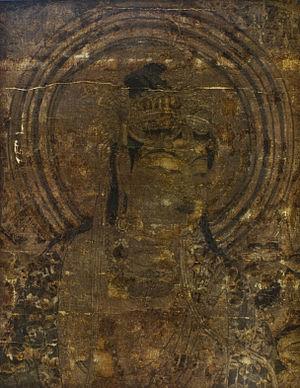
Le Taima-dera est un temple bouddhiste situé à Katsuragi, préfecture de Nara au Japon, fondé en 612 par le prince impérial Maroko, frère du prince Shotoku. Le temple est déplacé à son emplacement actuel en 681 par le petit-fils du prince Maroko et sert de temple principal, ou honzan de la secte Hosso à présent disparue. Le principal objet de vénération du temple est le Yakushi mais l'attraction la plus populaire est le Taima Mandala, représentation picturale de la Terre pure et lieu de pèlerinage pour les bouddhistes de la Terre pure.
Le Taima Mandala est un mandala du bouddhisme japonais de la Terre pure.